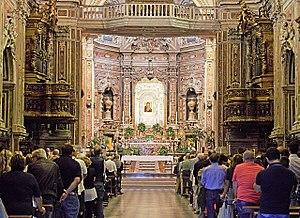
Santa Maria del Carmine Maggiore est une des plus grandes basiliques de Naples, en Italie. Exemple du style baroque napolitain, elle est située à une extrémité de la Piazza Mercato, le centre de la vie civique à Naples pendant de nombreux siècles jusqu'à ce qu'elle soit coupée du reste de la ville par la rénovation urbaine des années 1900.